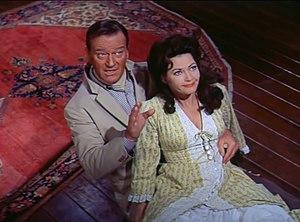
Yvonne De Carlo, née Margaret Yvonne Middleton, est une actrice d'origine canadienne naturalisée américaine, née le 1ᵉʳ septembre 1922 à Vancouver et morte le 8 janvier 2007 à Woodland Hills, Los Angeles.
Le Grand McLintock est un film américain réalisé par Andrew V. McLaglen, sorti en 1963.